Fritz Eisenhofer

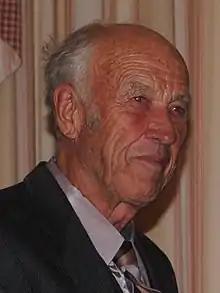
Eisenhofer in 2010

Friedrich Eisenhofer (14 November 1926 – 27 July 2023) was a New Zealand modernist architect based in Waikanae.